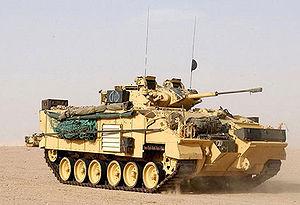
Le MCV-80 Warrior est un véhicule blindé chenillé britannique de combat d'infanterie.
Le véhicule de combat d'infanterie est un véhicule blindé destiné à transporter l'infanterie sur le champ de bataille et à lui fournir un soutien opérationnel au combat.